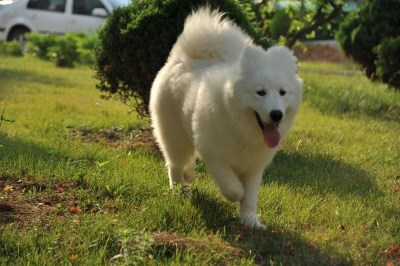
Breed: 2192-n000088-Samoyed